Kolín District

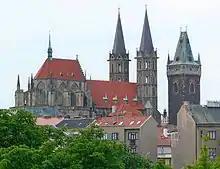
Church of Saint Bartholomew in Kolín

The district is located in a agricultural and deforested landscape, which is mostly flat and belongs to the Polabí region. The territory extends into three geomorphological mesoregions: Central Elbe Table (most of the territory), Upper Sázava Hills (southeastern part) and East Elbe Table (small northeastern part). The highest point of the district is the hill Kamenný vrch in Barchovice with an elevation of , the lowest point is the river basin of the Elbe in Pňov-Předhradí at .